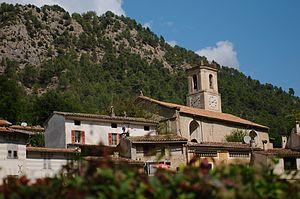
Photo de Roquesteron
La liste qui suit présente les édifices du département des Alpes-Maritimes protégés au titre des monuments historiques et répertoriés dans la base Mérimée du ministère français de la Culture, à l'exception de ceux des communes de Nice et Grasse présentés respectivement dans la liste des monuments historiques de Nice et dans la liste des monuments historiques de Grasse. Les édifices de la commune de Cannes sont également présentés dans la liste des monuments historiques de Cannes.
Roquestéron est une commune française située dans le département des Alpes-Maritimes, en région Provence-Alpes-Côte d'Azur.